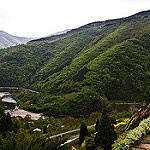
Label: mountain